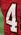
Number: 4